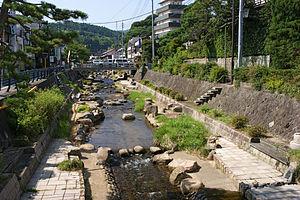
Tamatsukuri Onsen est une source thermale située à Tamayu, un district de la ville Matsue, chef-lieu de la préfecture de Shimane, au Japon. Les thermes de Tamatsukuri, très anciens, sont renommés pour leurs vertus curatives et leur importance dans la mythologie japonaise.